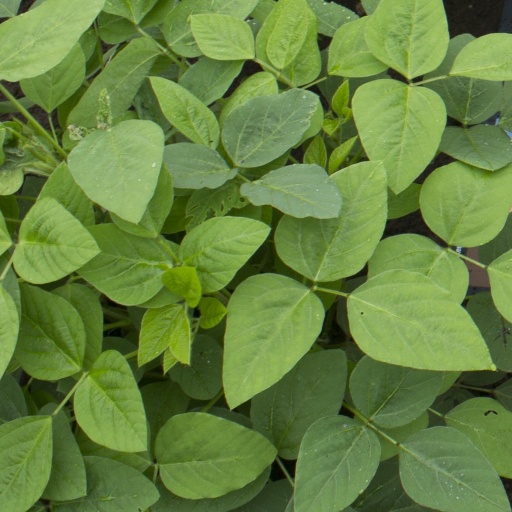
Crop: soybean